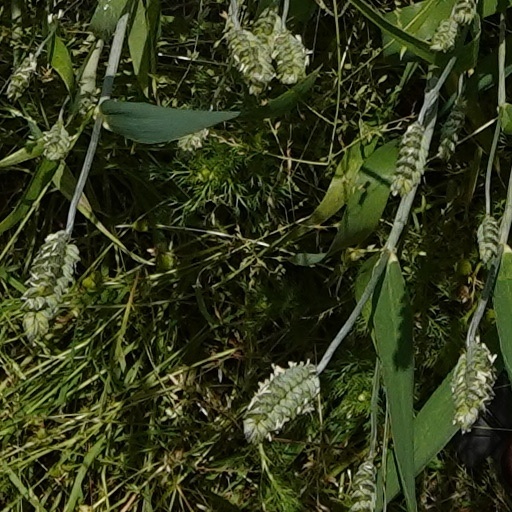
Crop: wheat